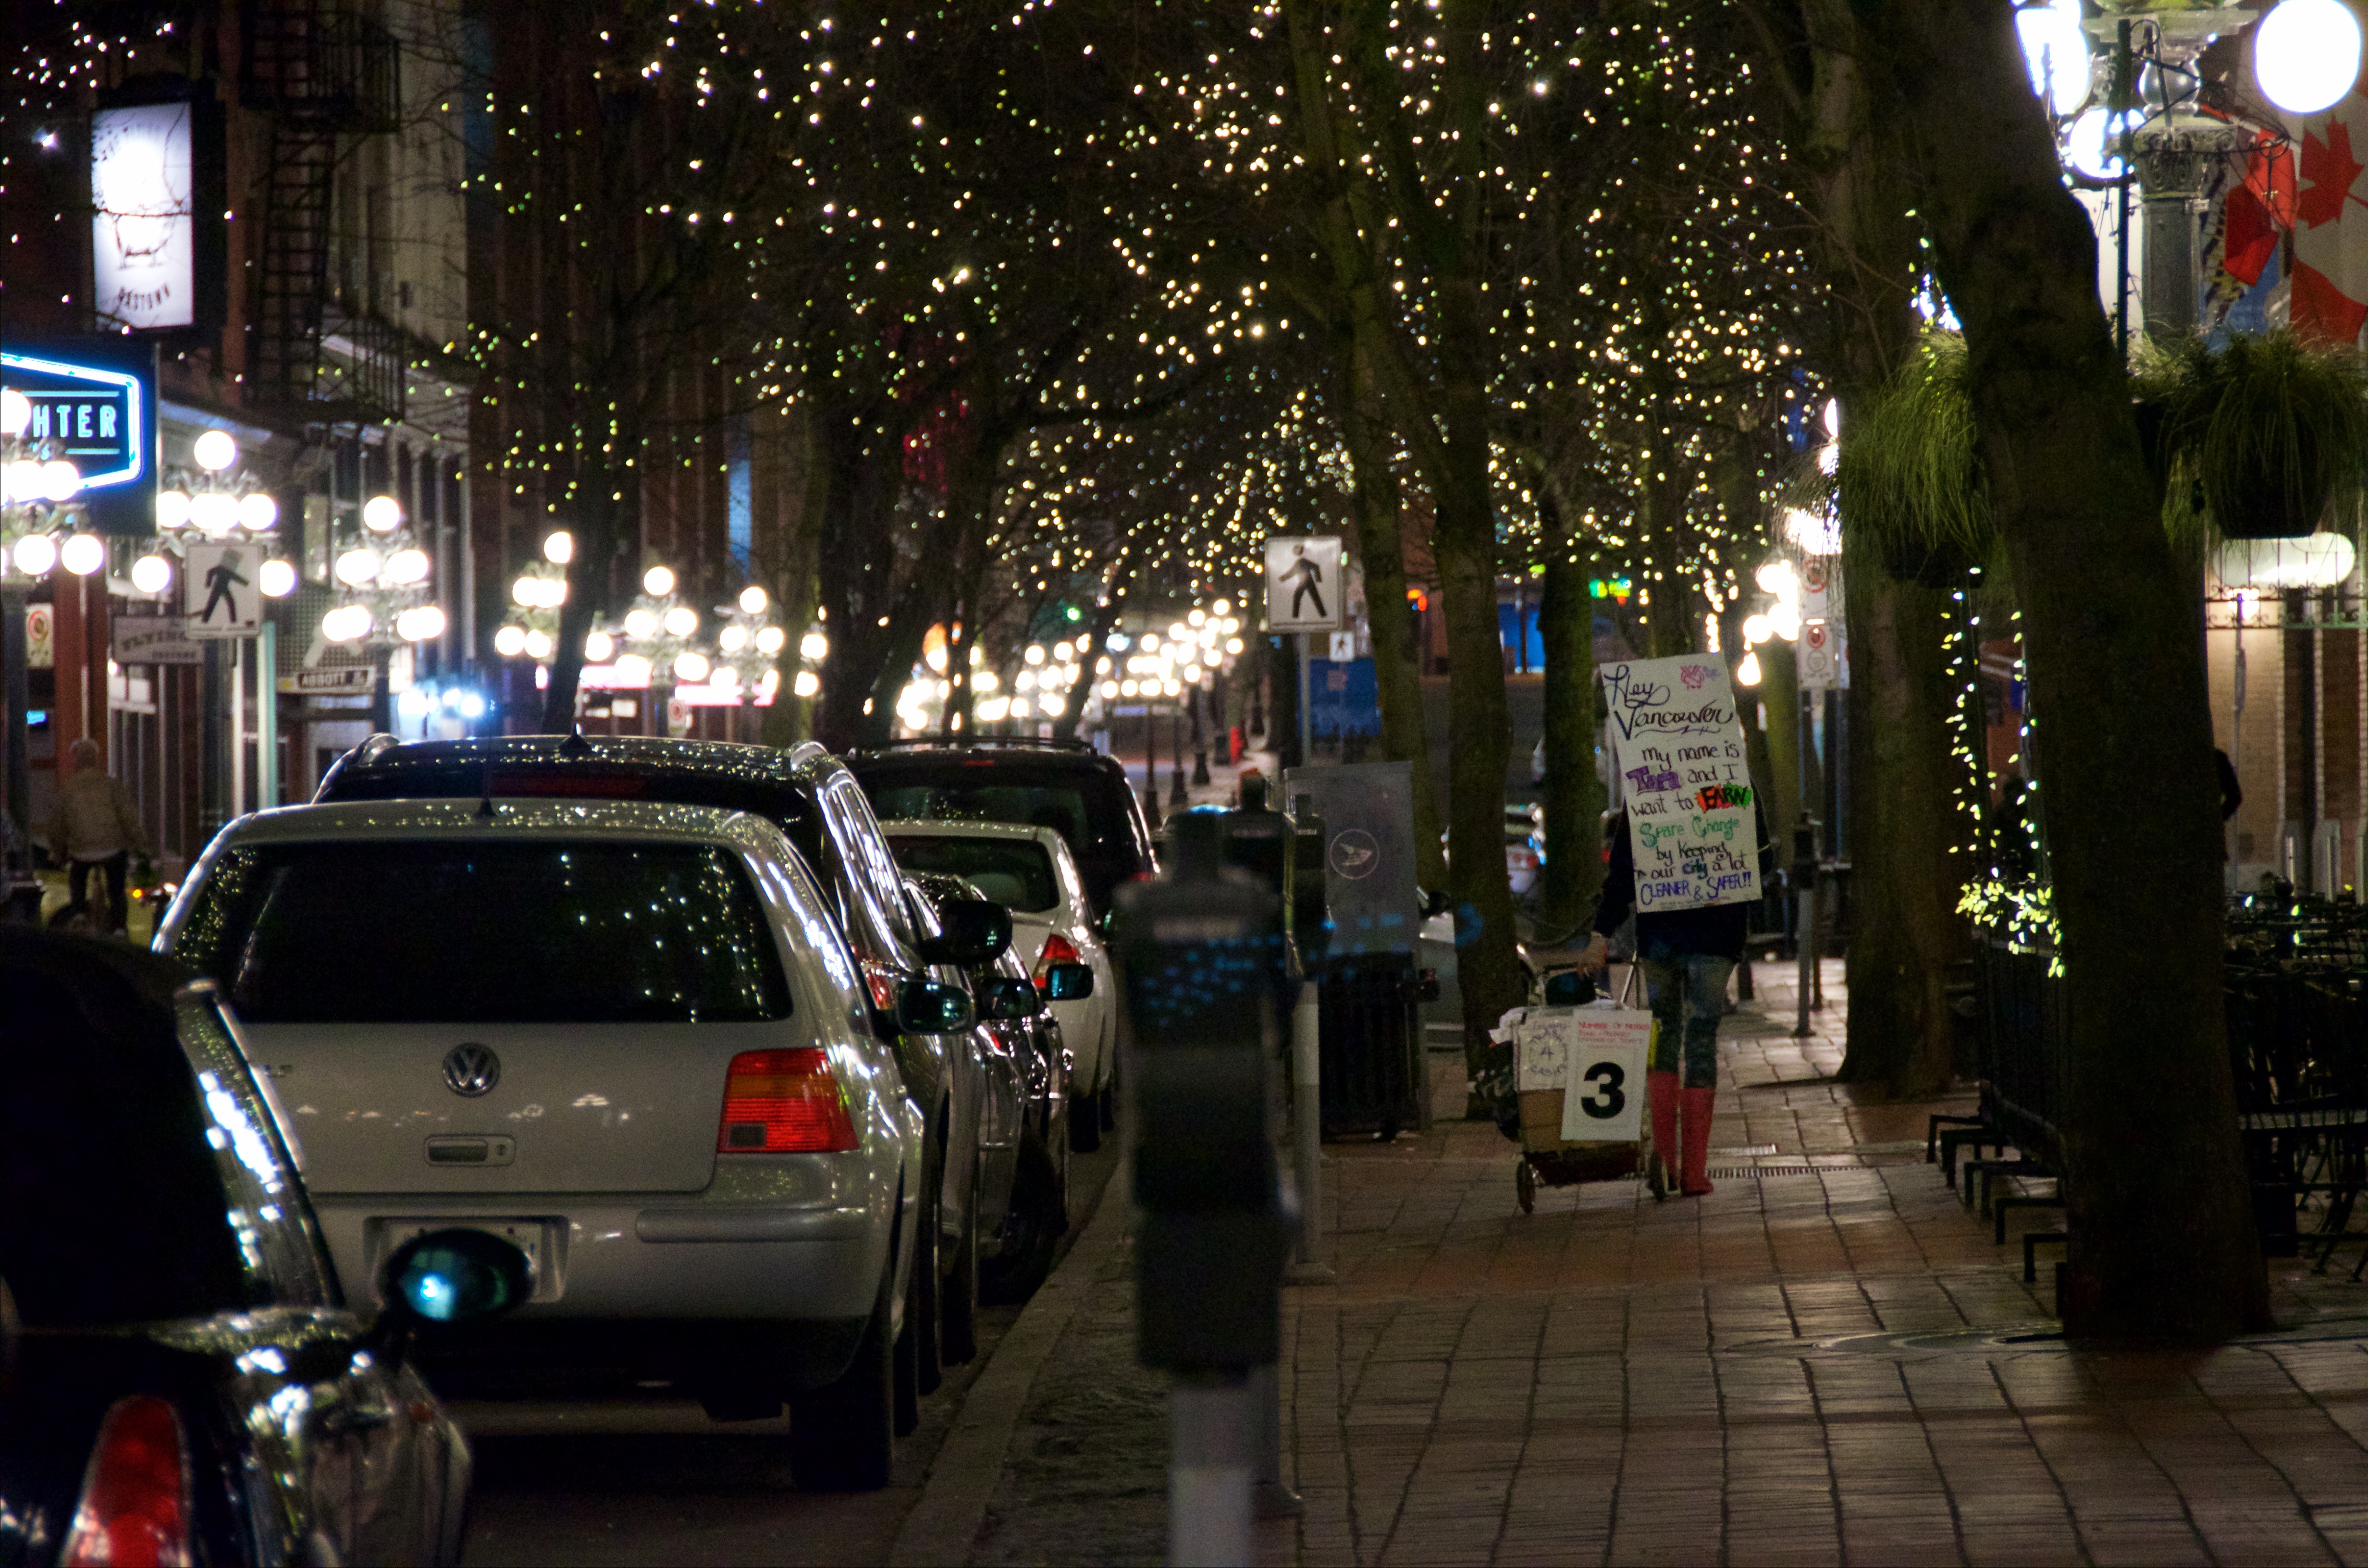
pedestrian, road, traffic, street, city, downtown, lane, infrastructure, neighbourhood, urban area, human settlement, traffic congestion